Santa Tecla, El Salvador

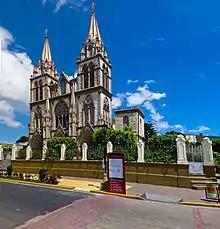
Cathedral del Nuestra Señora del Carmen in downtown Santa Tecla

Santa Tecla is home to the church Iglesia El Carmen, an architectural relic of the nineteenth century. This temple was erected between 1856 and 1914. It has a characteristic neo-Gothic style with structures carved in wood and walls made of brick and talpetate (material made from volcanic ash).